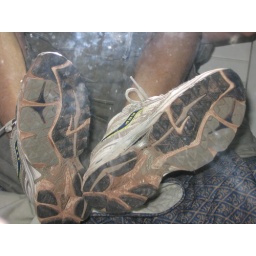
in tegucigalpa the dirt on the ground is red so my shoes became red